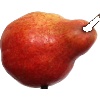
Label: Pear Red 1